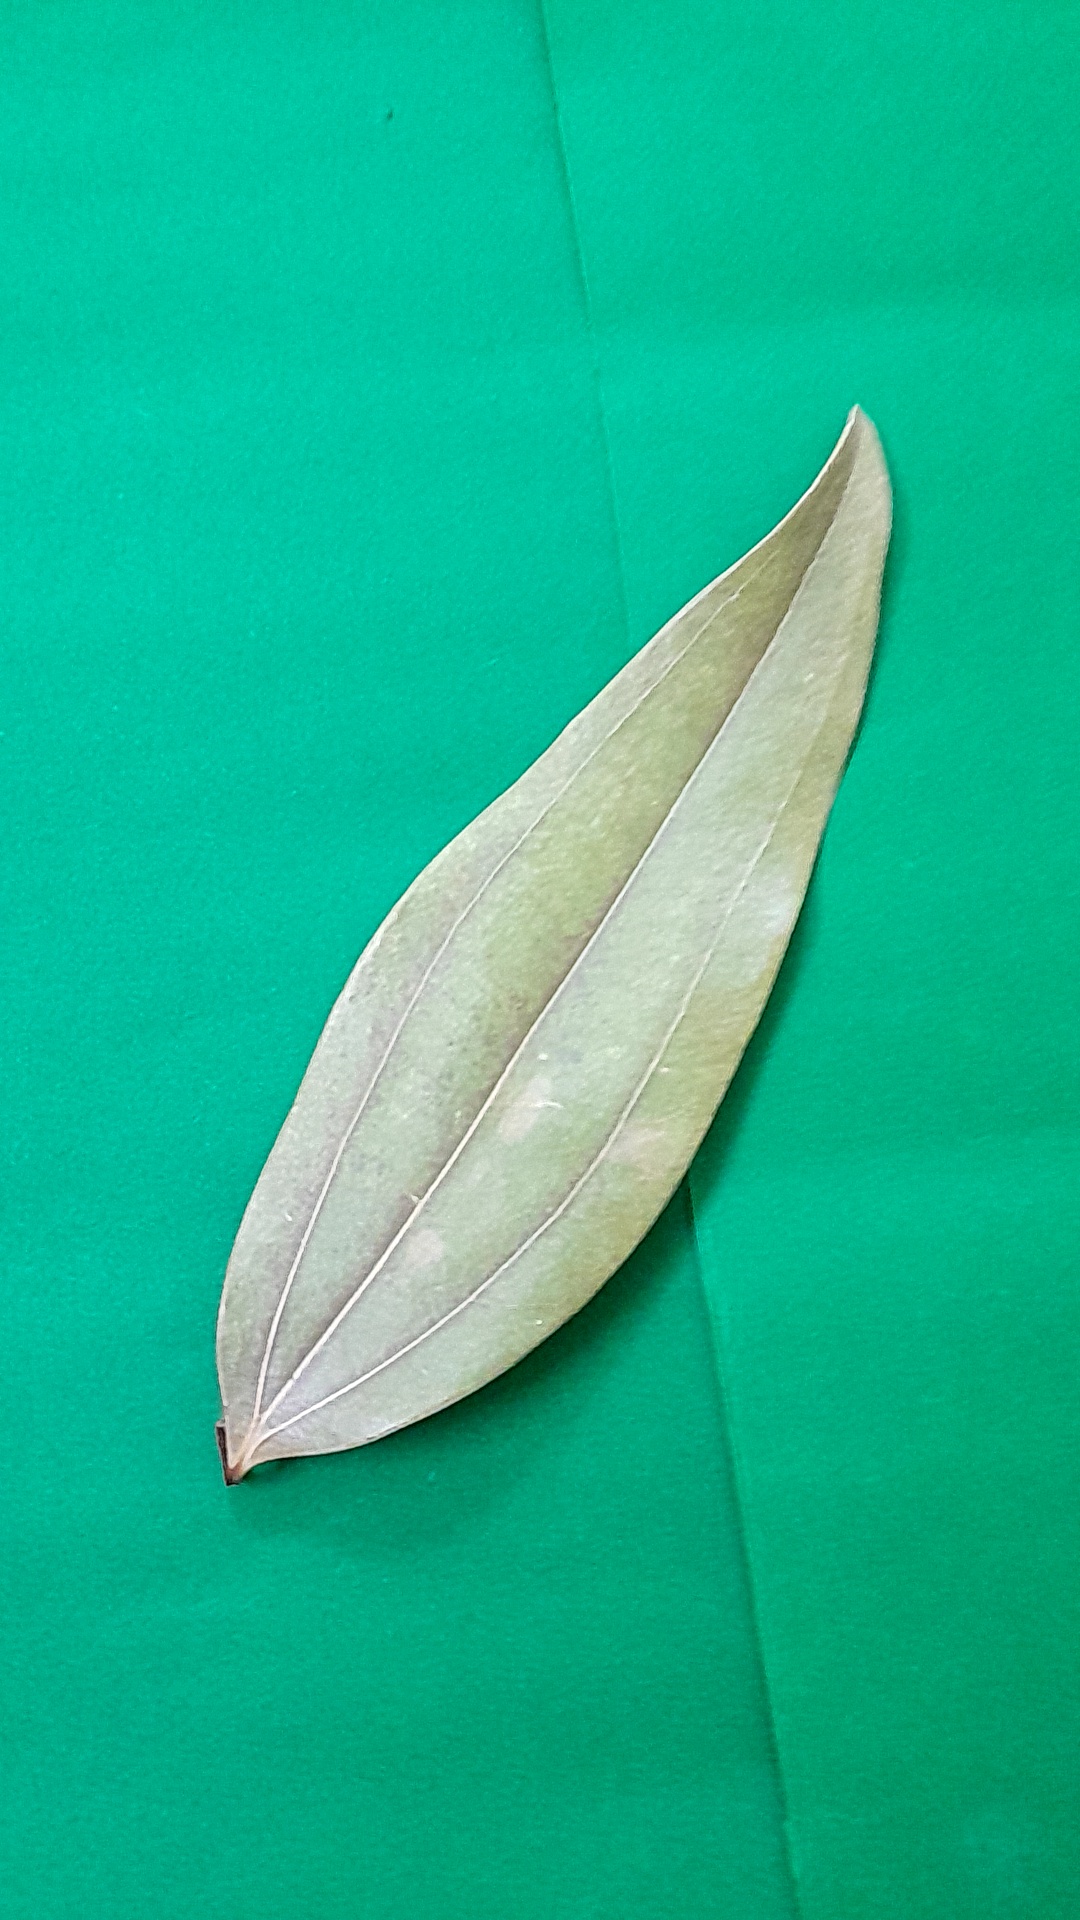
Label: Dry Leaf